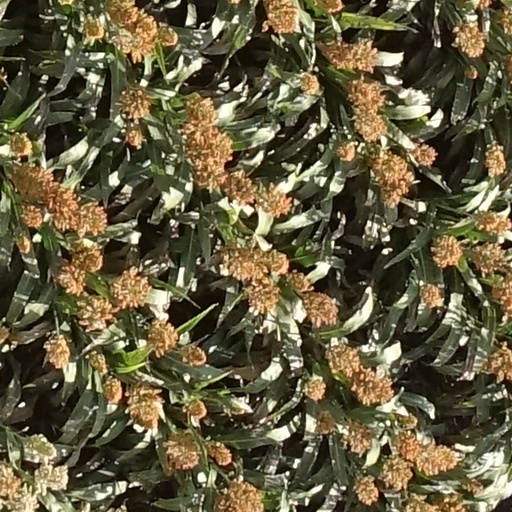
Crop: sorghum